Georgina Frederica Jackson

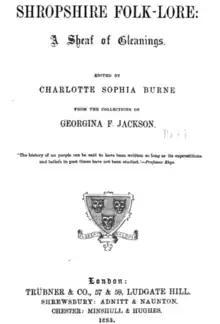
Shropshire folk-lore

Georgina Frederica Jackson (31 March 1824–16 October 1895) was an English writer and schoolteacher who compiled a glossary of Shropshire dialect.